Police brutality in the United States

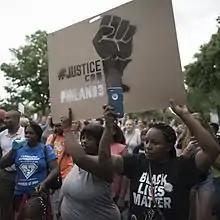
Protest march in response to the Philando Castile shooting, St. Paul, Minnesota, July 7, 2016

In a report released concerning the shooting of Michael Brown in Ferguson, Missouri, the Justice Department admitted to the Ferguson's police department's pattern of racial bias. The department argued that it is typically an effort to ticket as many low-income black residents as possible in an attempt to raise local budget revenue through fines and court fees.